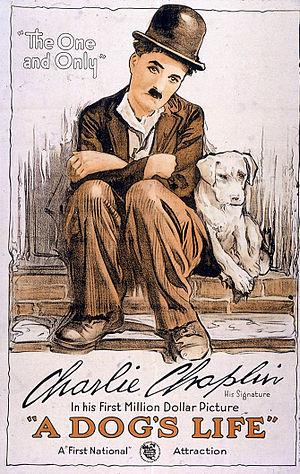
Charles Spencer Chaplin, dit Charlie Chaplin [ˈt͡ʃɑːli ˈt͡ʃæplɪn], né le 16 avril 1889 probablement à Londres et mort le 25 décembre 1977 à Corsier-sur-Vevey, est un acteur, réalisateur, scénariste, producteur et compositeur britannique.
Une vie de chien est le premier film de Charlie Chaplin en tant que producteur au sein de la First National ; il fut tourné dans ses studios en février/mars 1918.
La First National Pictures, souvent appelé First National, était une association de propriétaires de salles de cinéma aux États-Unis, s'étant développée de telle sorte qu'elle était passée de la simple projection à la distribution de films puis finalement à la production de films.